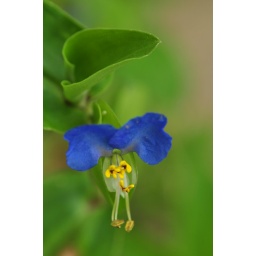
Tiny flower in the grass